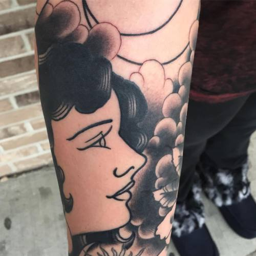
progress on a sleeve i 'm working on .